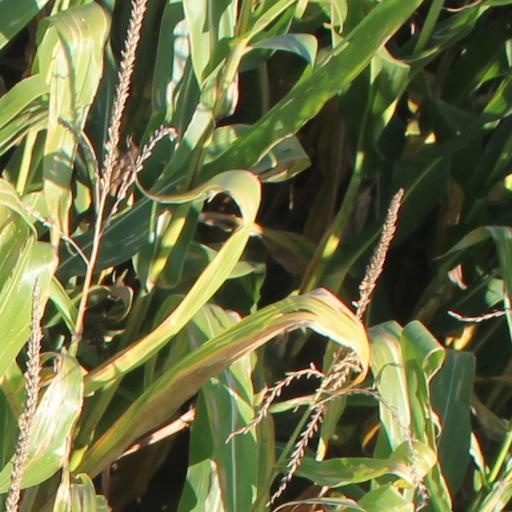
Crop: maize; corn